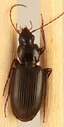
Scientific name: Calathus advena
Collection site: Rocky Mountains NEON (RMNP), plot RMNP_007